Flag of England

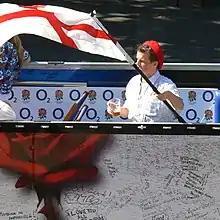
English Rugby team supporter waving the English flag in the streets of Nantes, France in 2007

As a very sensible Irishman said in a letter to a Dublin paper: "The Union Jack is not the national flag of England." The national flag of England is the Cross of St. George; and that, oddly enough, was splashed from one end of Dublin to the other; it was mostly displayed on shield-shaped banners, and may have been regarded by many as merely religious.